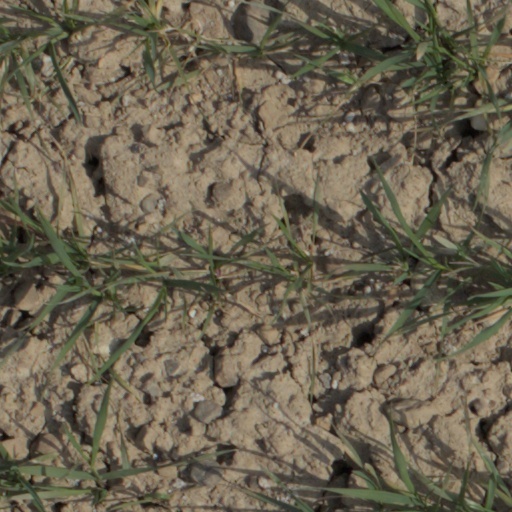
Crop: wheat